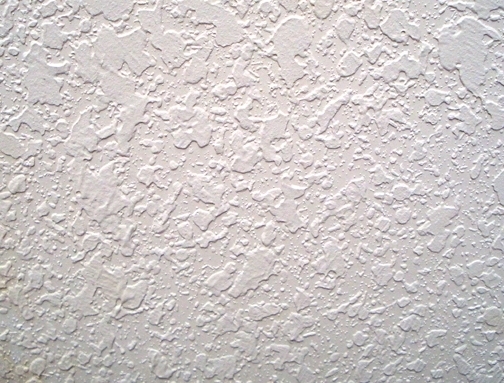
Texture: blotchy